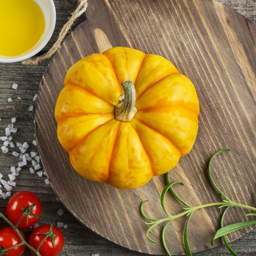
ingredients for a vegetarian lunch .